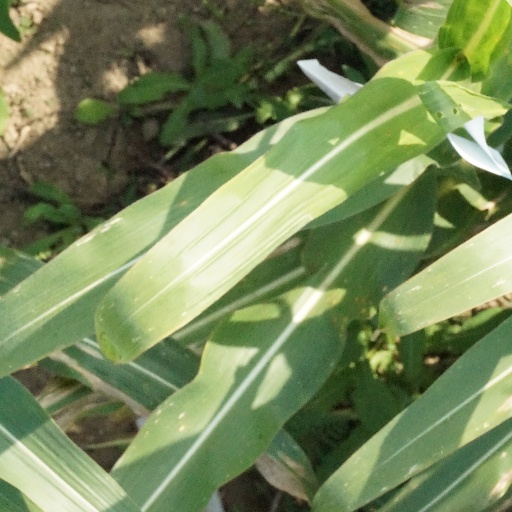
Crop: maize; corn